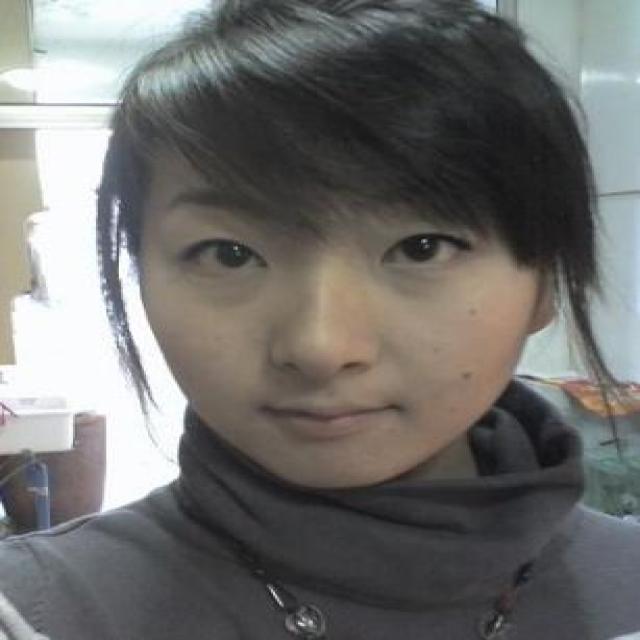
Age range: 21-44